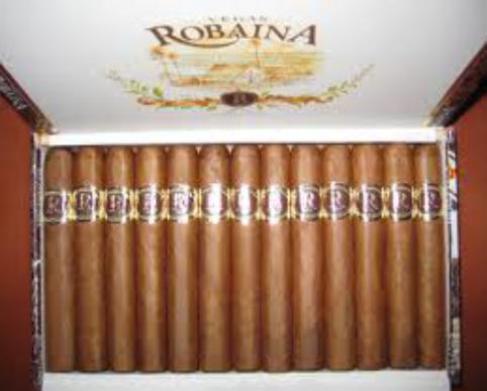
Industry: Necessities